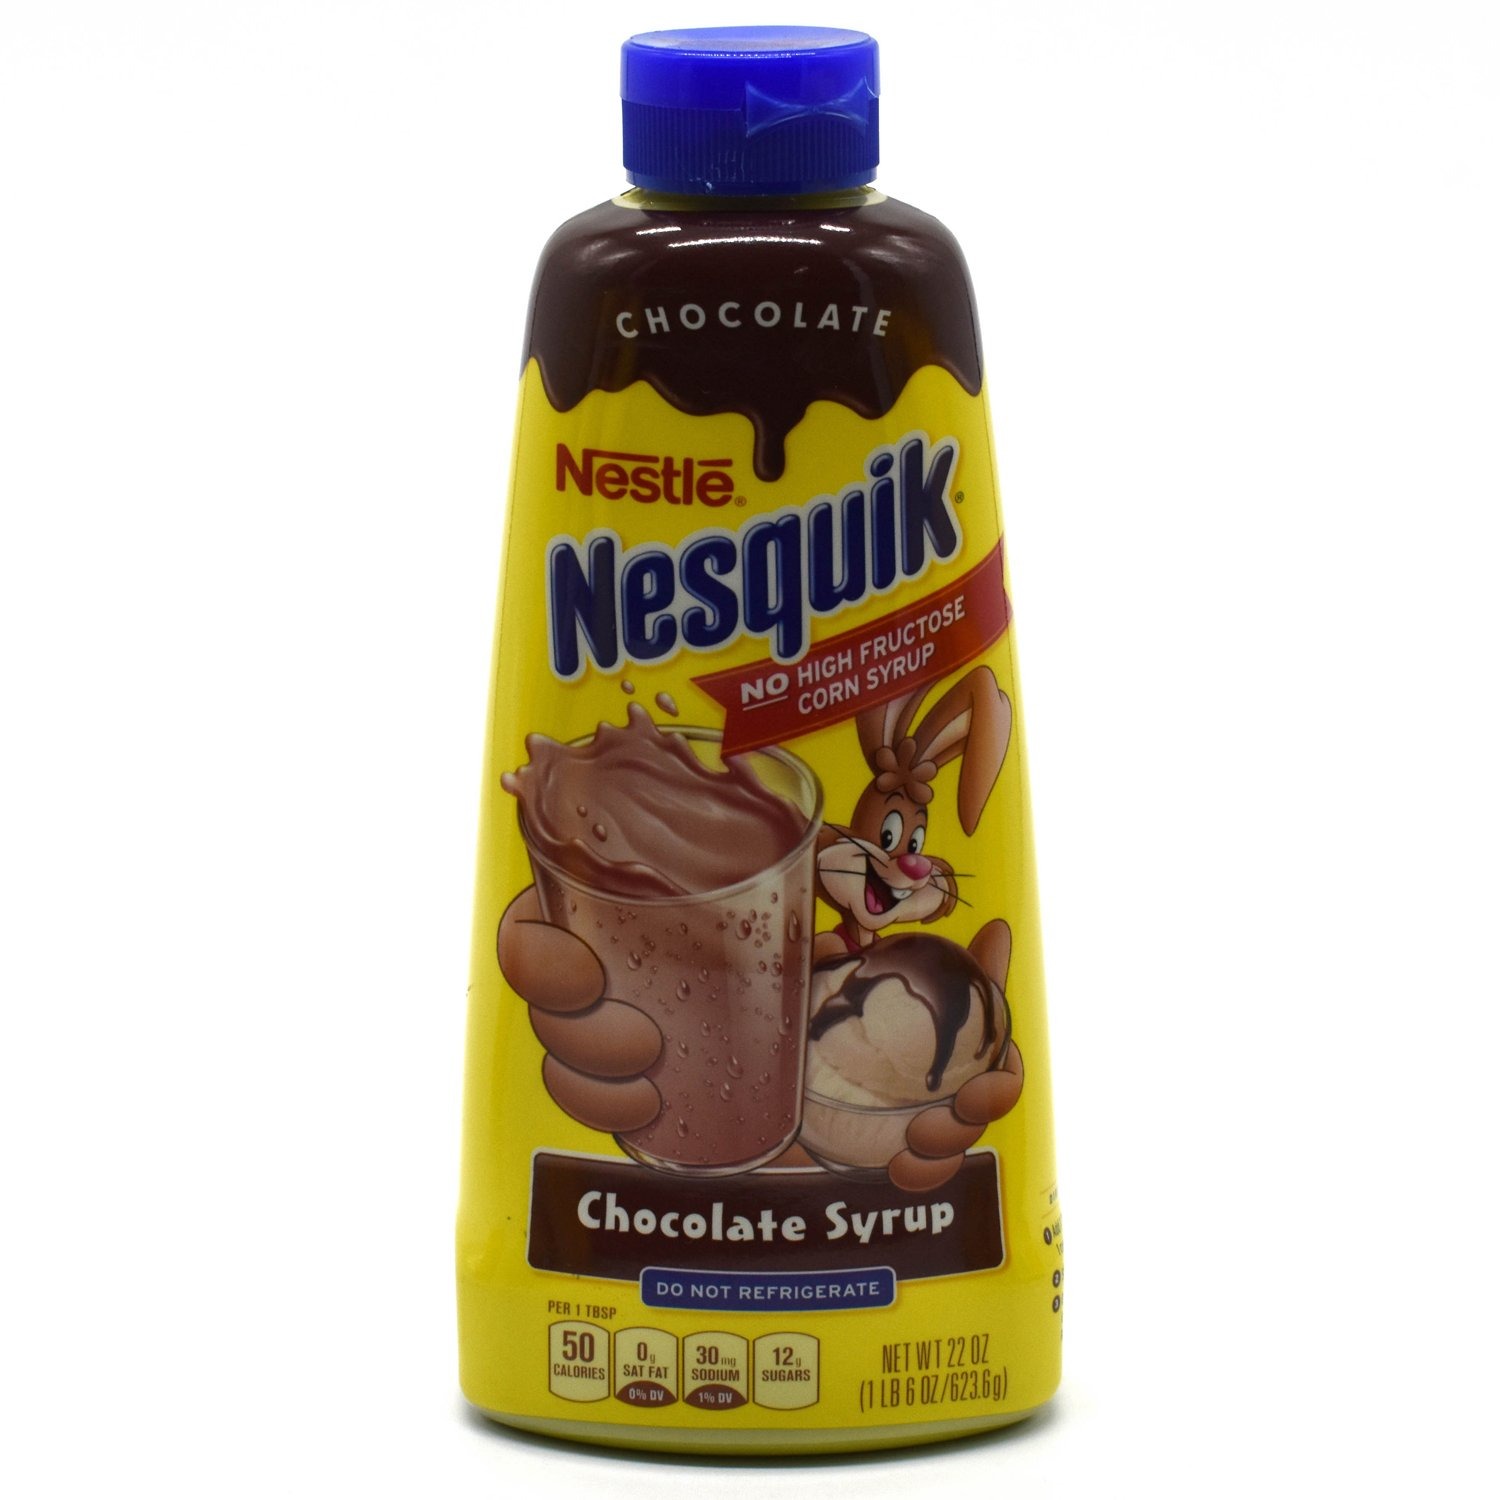
Item Name: Nestle Nesquik Syrup, Chocolate, 22-Ounce Bottles (Pack of 6)
Bullet Point 1: Nestle Nesquik Chocolate Syrup 22oz
Bullet Point 2: Add delicious NESQUIK Syrup to milk or over ice cream for an irresistible flavor sensation!
Bullet Point 3: Kids drink more milk when it is offered in various flavors and they are then more likely to meet their daily calcium needs.
Bullet Point 4: 99.9% Caffeine Free
Bullet Point 5: No high fructose corn syrup
Value: 132.0
Unit: Fl Oz

Price: 3.665